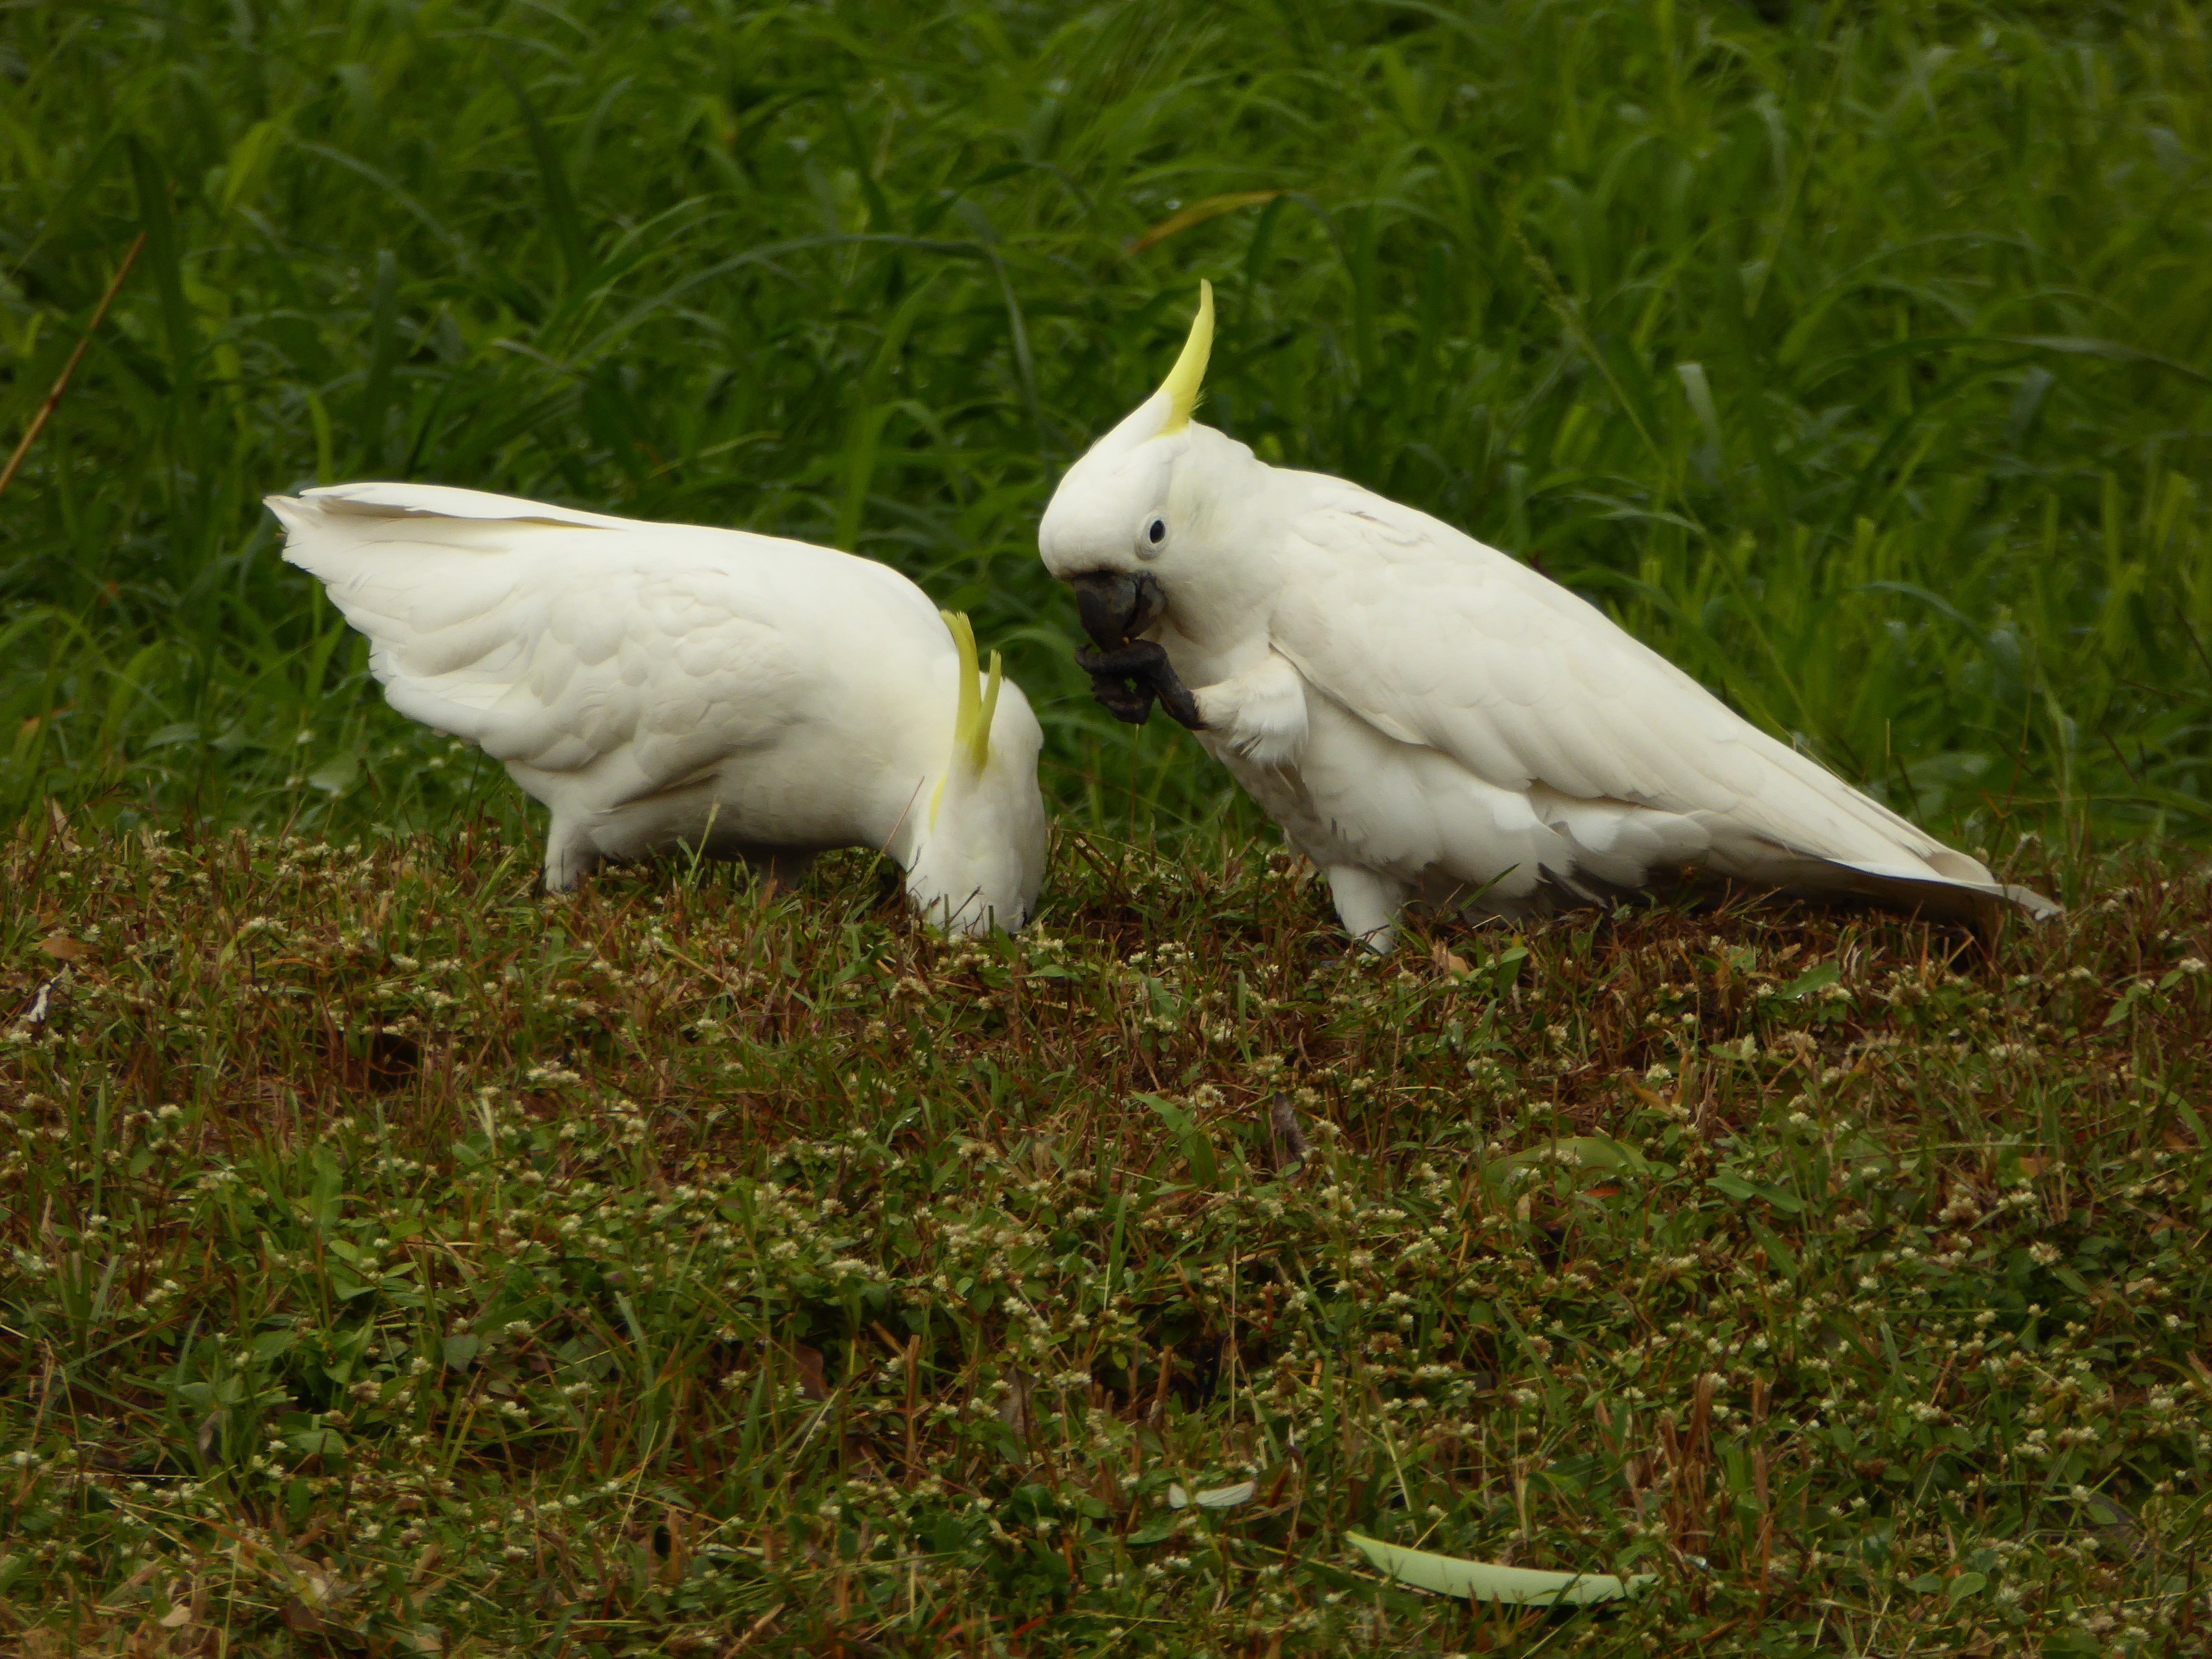
bird, wing, white, wildlife, beak, fauna, australia, vertebrate, parrot, cockatoo, sulphur crested, sulphur crested cockatoo